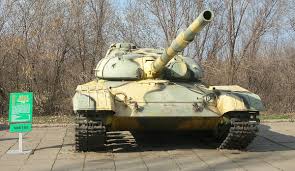
Label: Tank